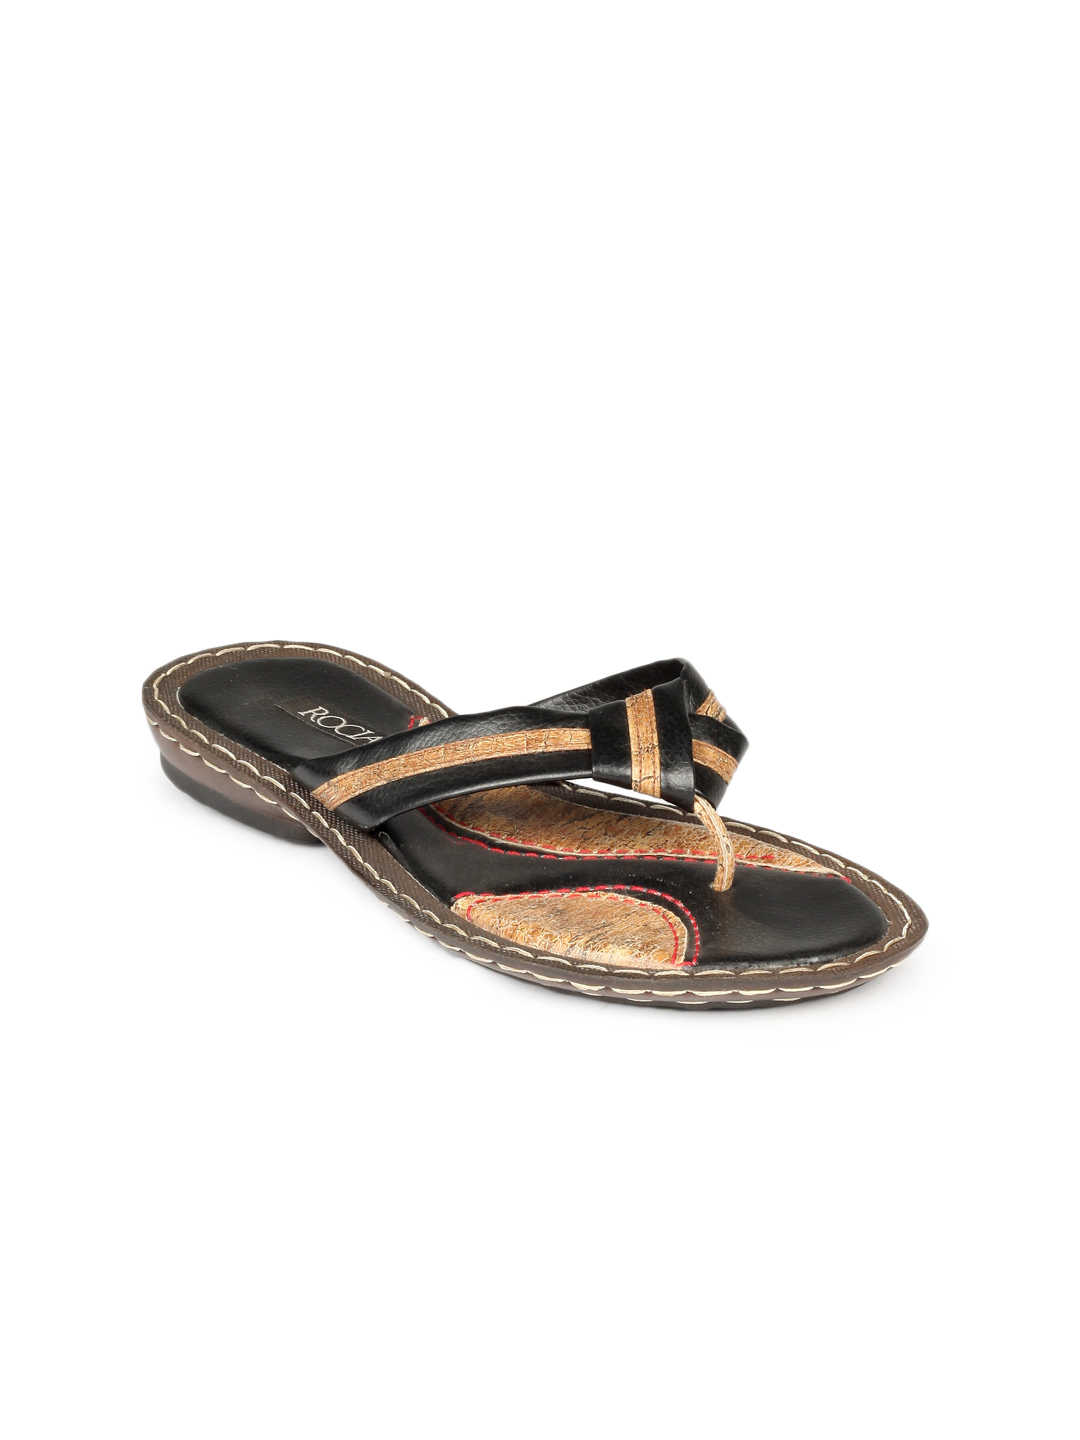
Rocia Women Black & Brown Sandals
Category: Footwear / Shoes / Flats
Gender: Women
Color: Black
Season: Winter 2012
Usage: Casual